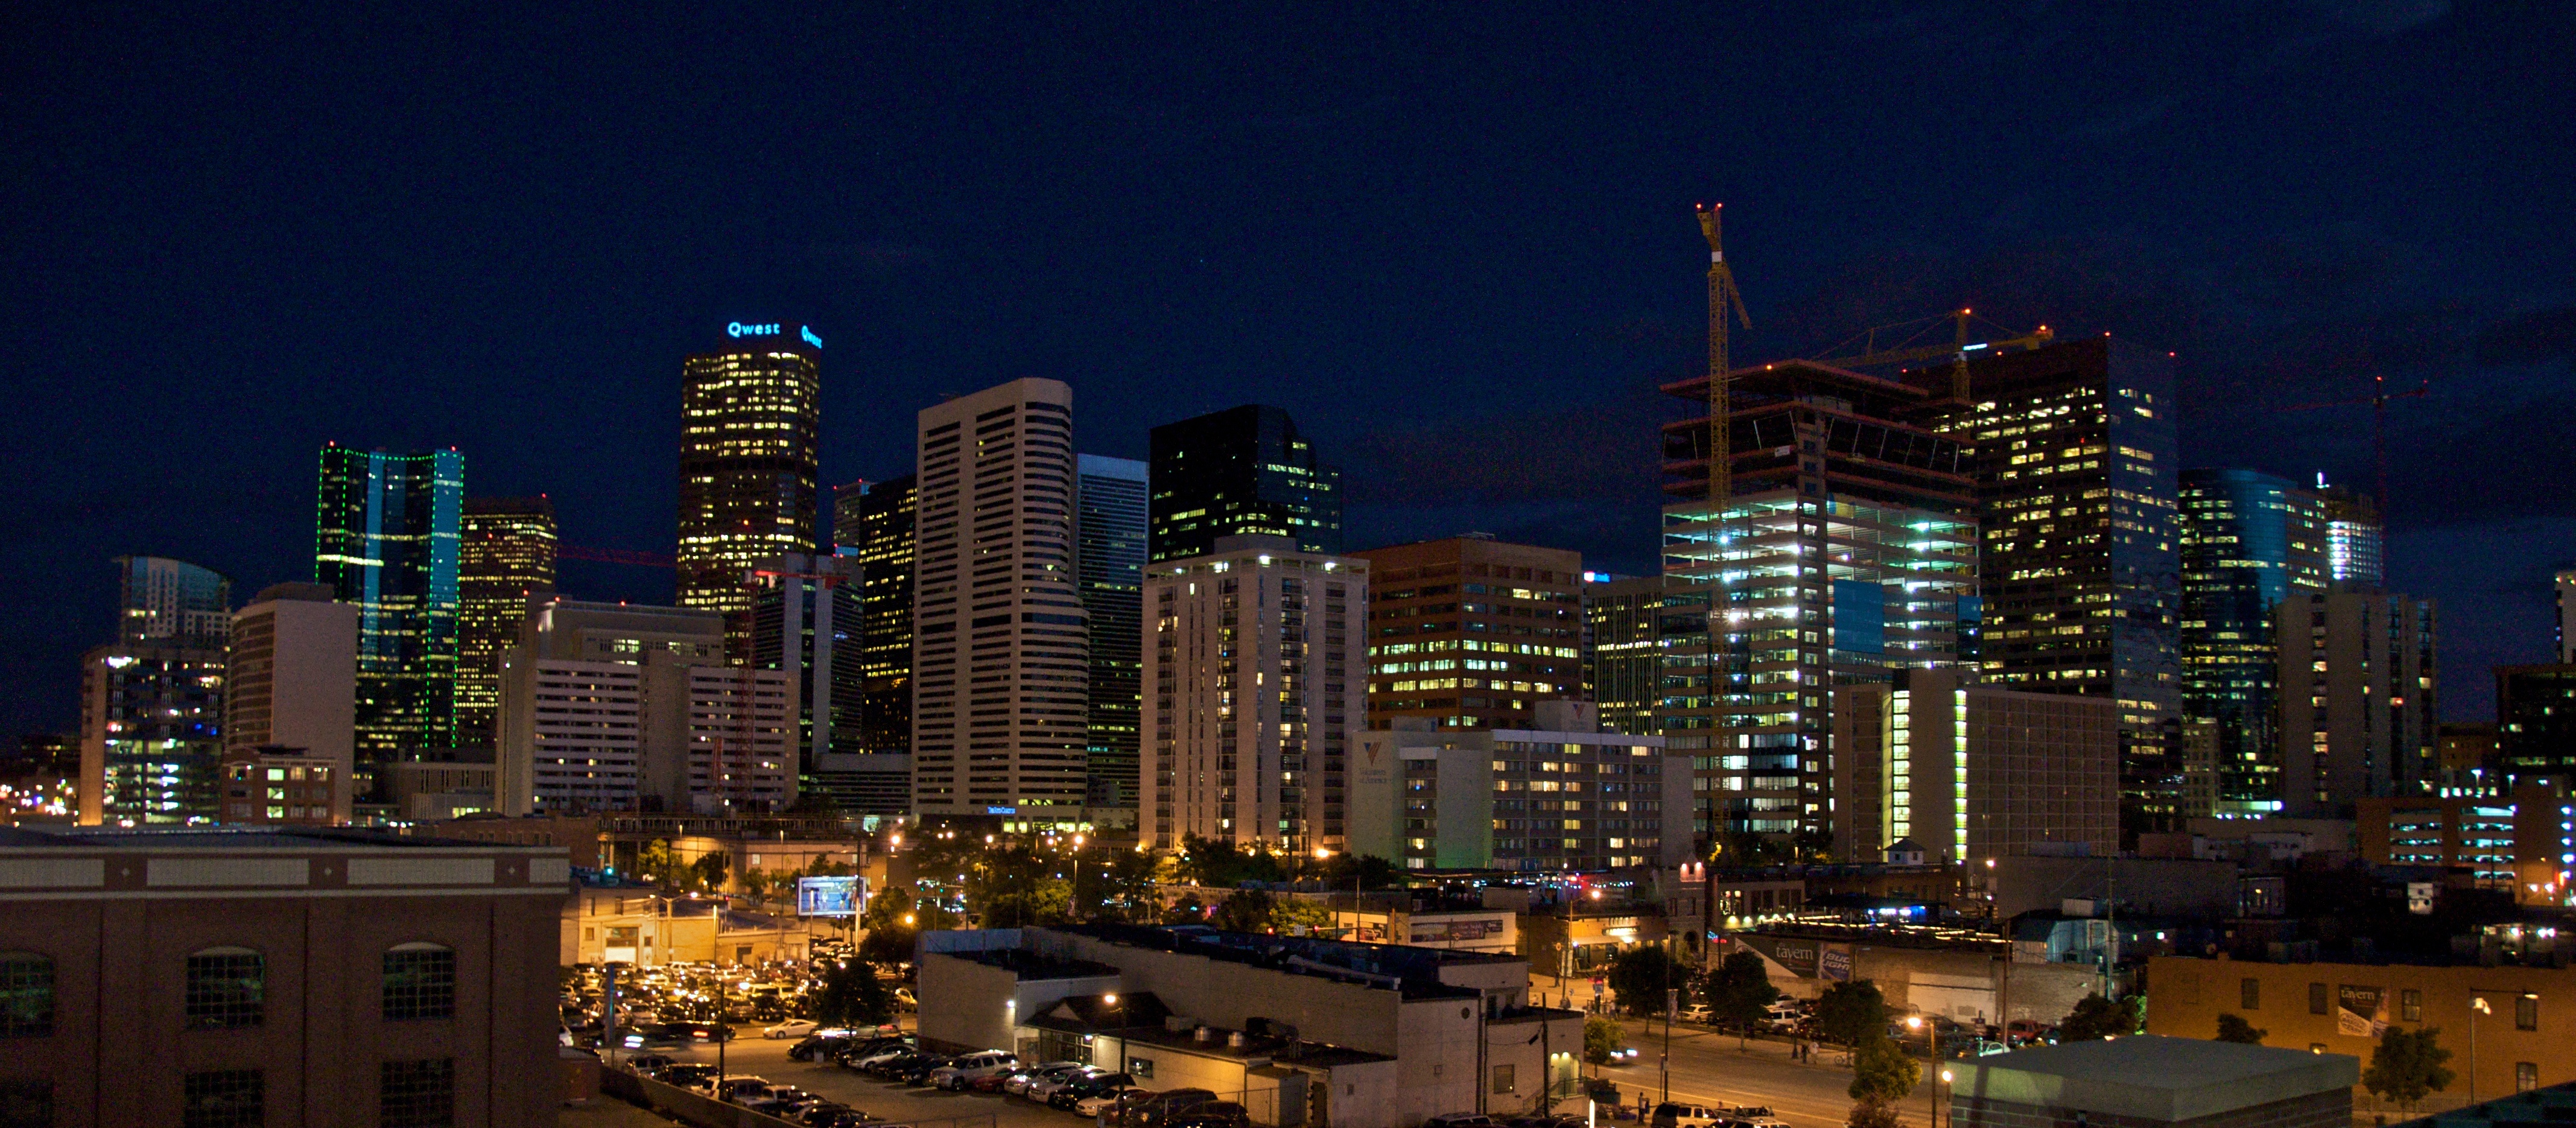
skyline, night, city, skyscraper, urban, cityscape, downtown, dusk, evening, tower block, colorado, buildings, denver, metropolis, urban area, residential area, geographical feature, human settlement, metropolitan area